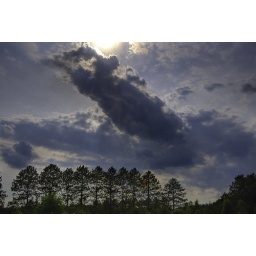
my red pine guardians against a wild sky